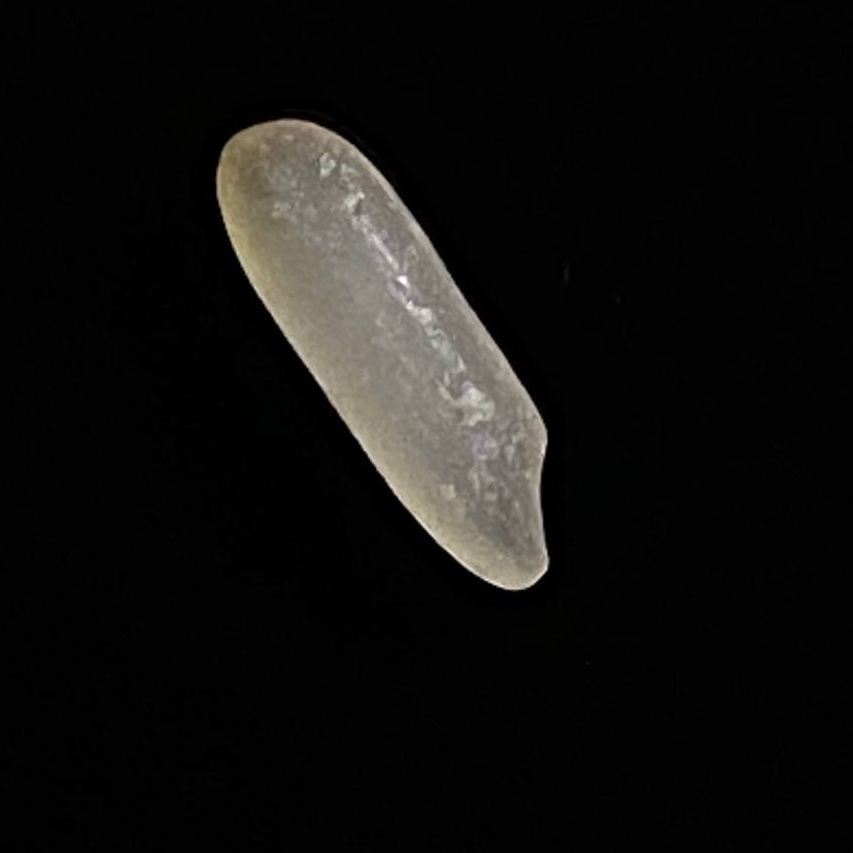
Rice variety: BR29